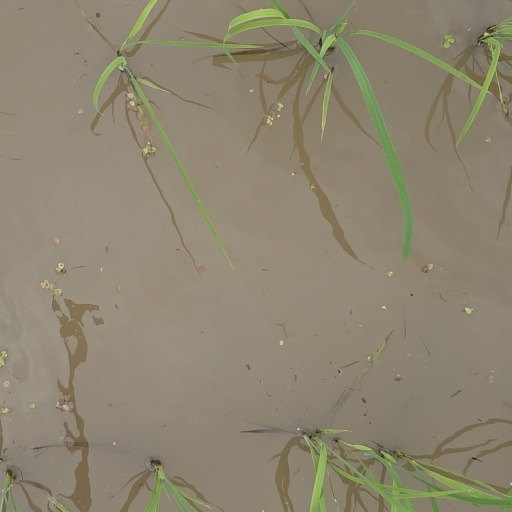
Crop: rice